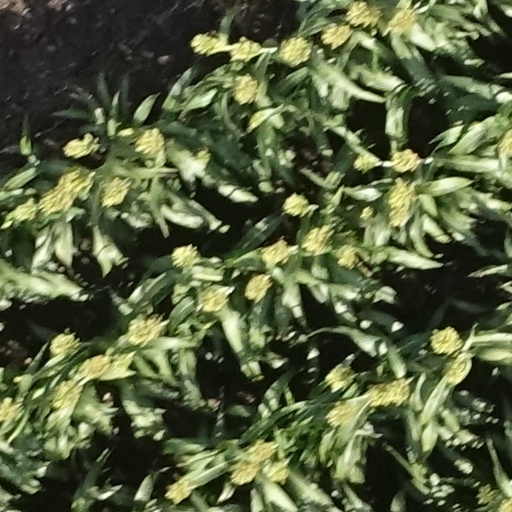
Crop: sorghum